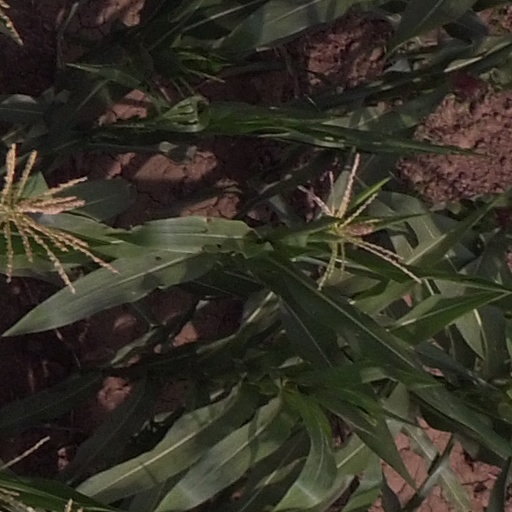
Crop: maize; corn